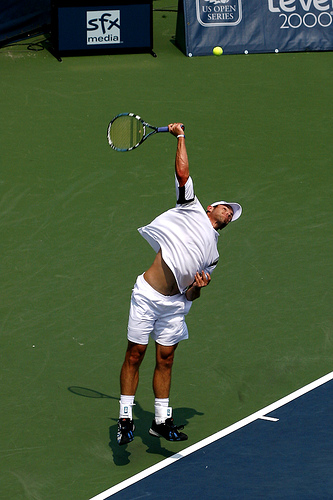
vận động viên tennis nam đang nhảy lên đỡ bóng